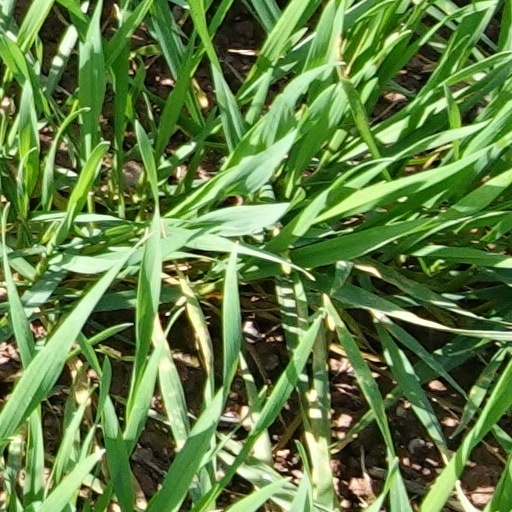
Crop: wheat